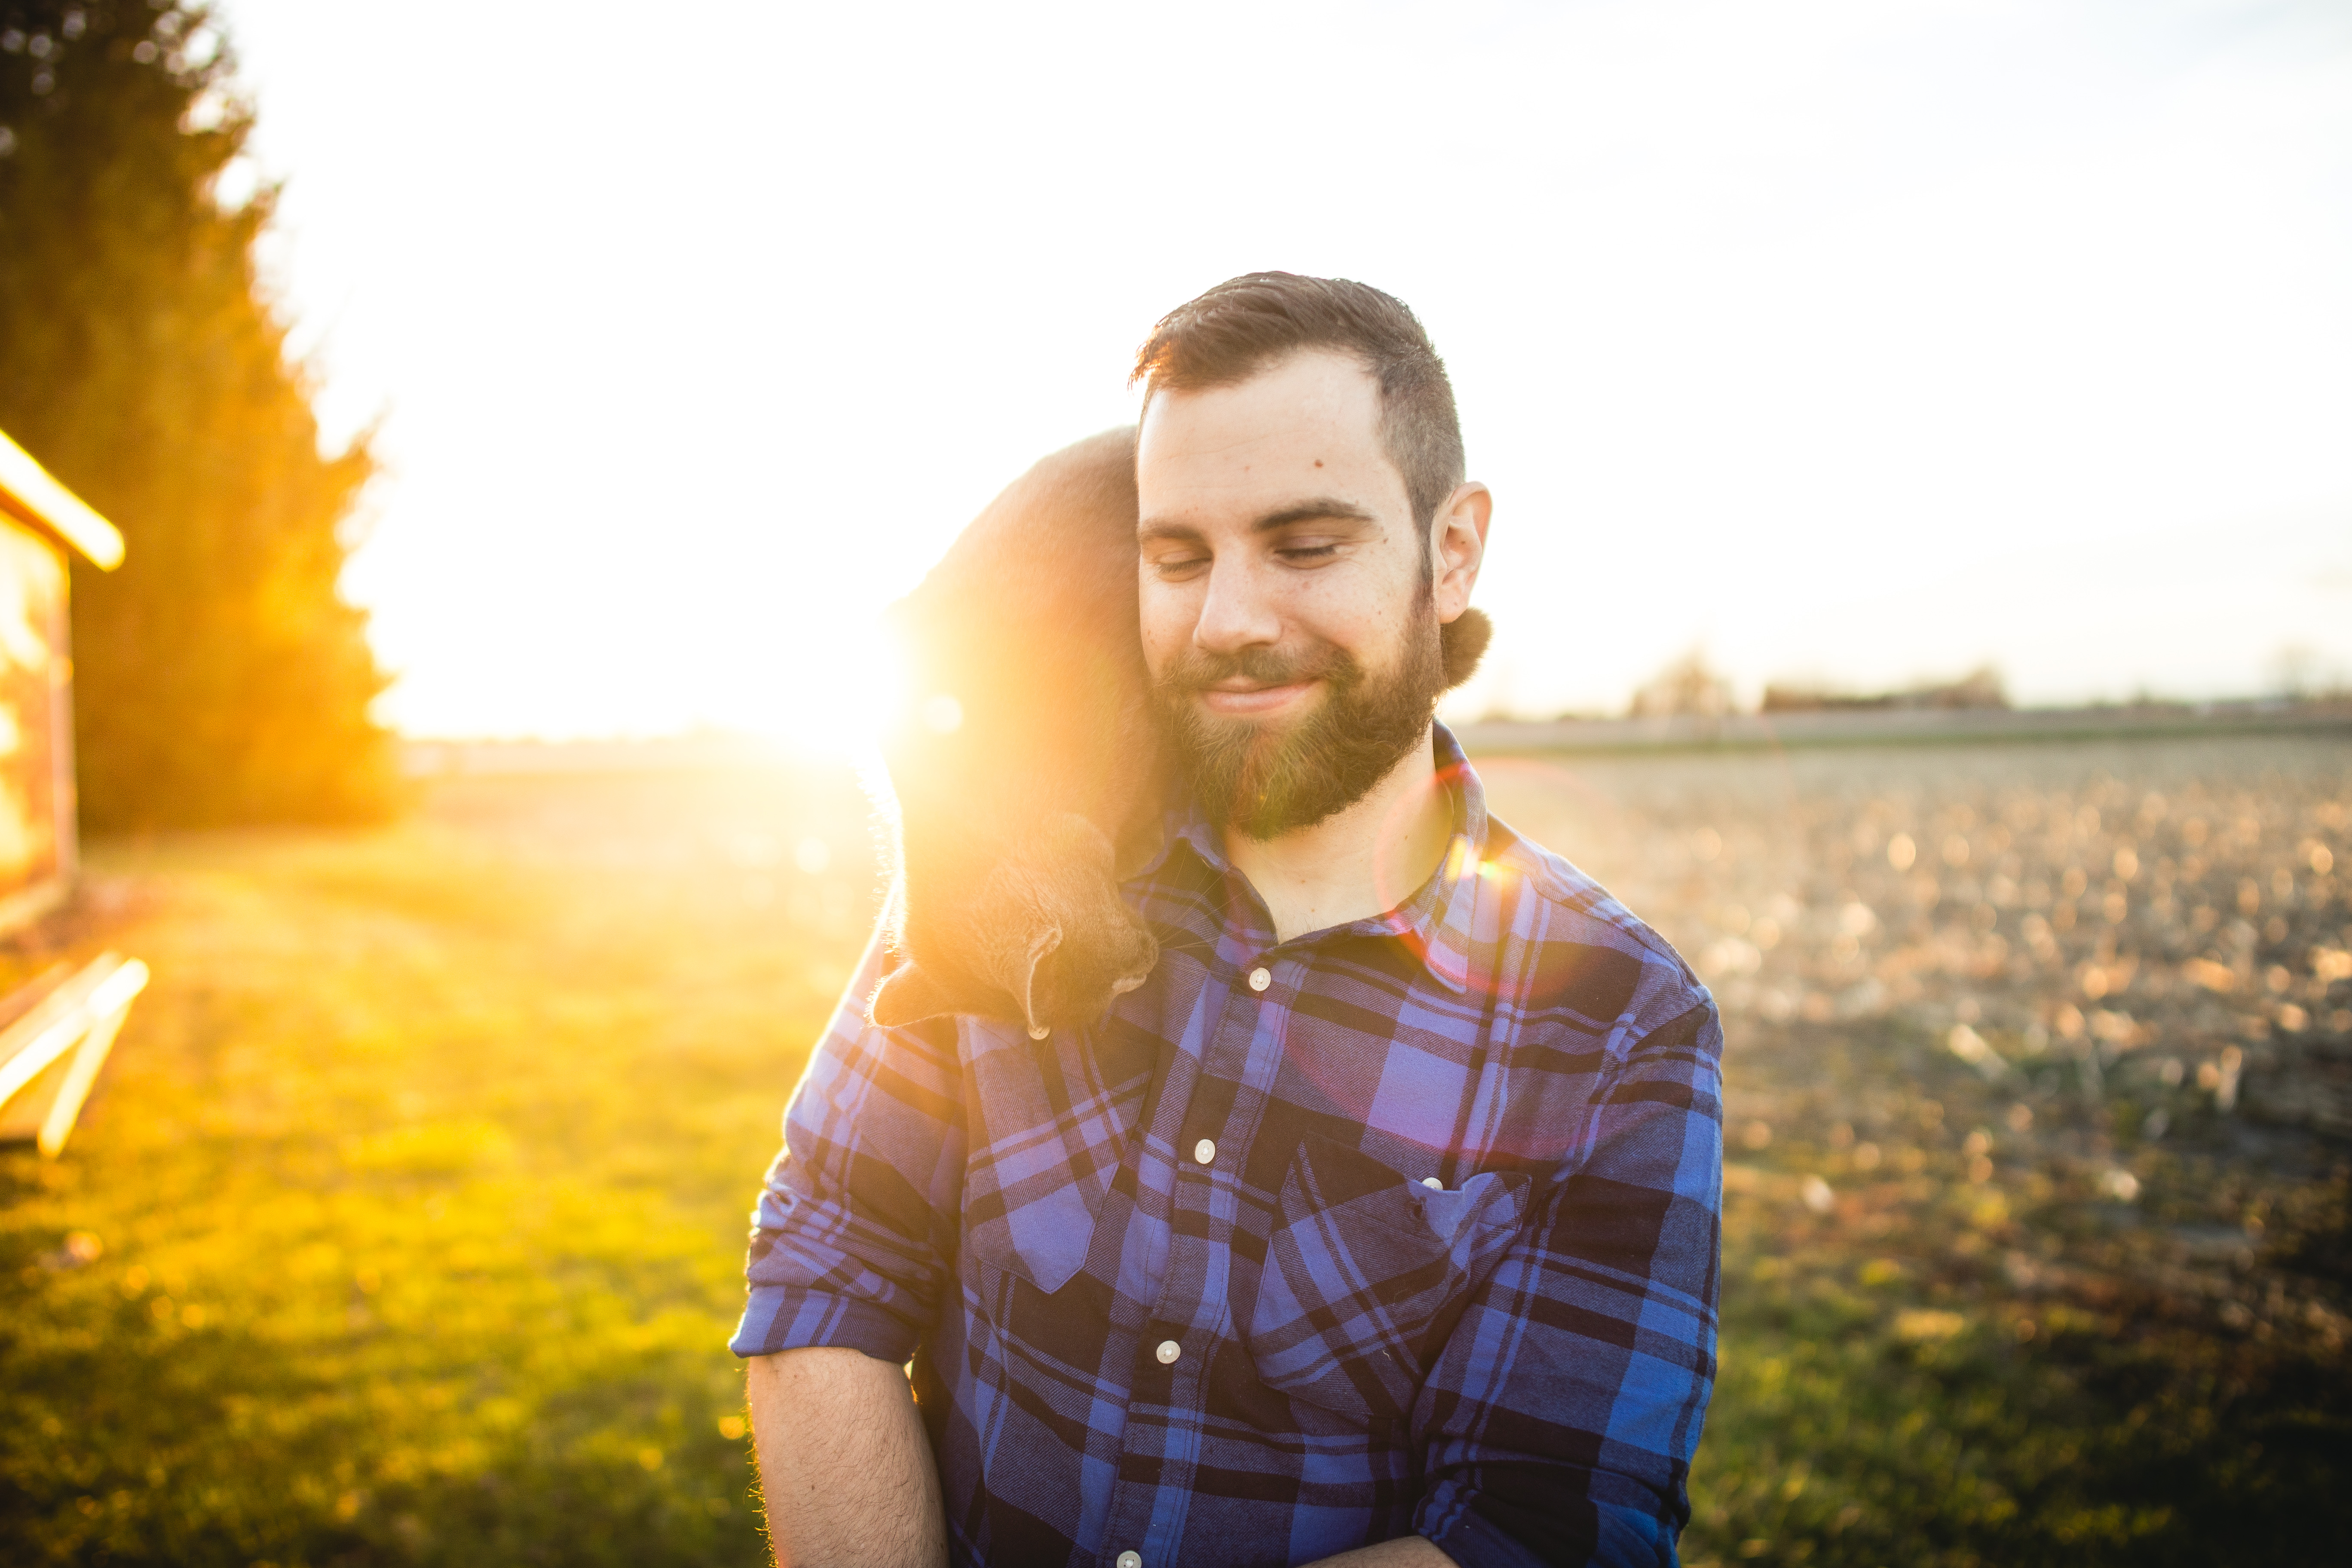
man, person, sunrise, sunset, photography, sunlight, portrait, autumn, romance, yellow, season, beard, farmer, photograph, photo shoot, portrait photography